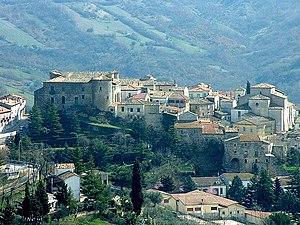
L'association I Borghi più belli d'Italia est née en mars 2001 sous l'impulsion de Conseil du tourisme de l'ANCI.